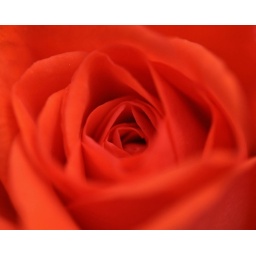
A pristine red rose centre taken a few days ago in a garden centre...